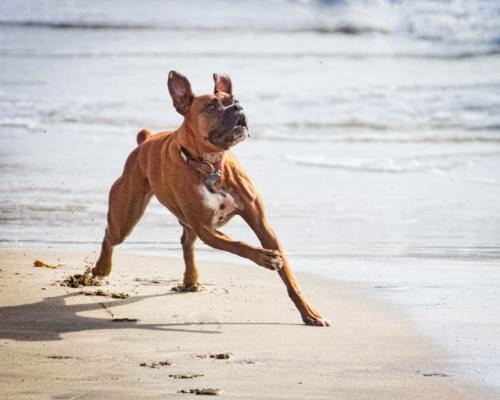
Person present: No